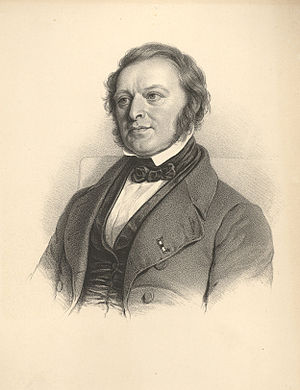
Johan Georg Forchhammer
J.G. Forchhammer. Litografi fra ca. 1850 af Em. Bærentzen & Co.
Johan Georg Forchhammer var en dansk kemiker og geolog, der var en pionér inden for dette felt i Danmark.